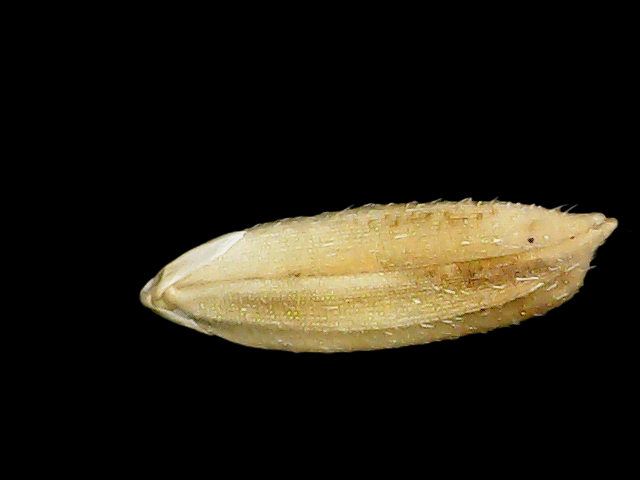
Rice variety: Bd30